Gut (coastal geography)

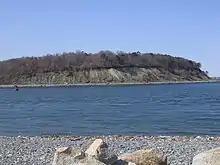
View across Hull Gut in Massachusetts of Peddocks Island from the mainland

Many other channels in Canada are named "Gut". Applied to proper names, "gut" is sometimes used more broadly. For instance South Gut and North Gut at the settlement of South Gut St. Anns, Nova Scotia are just inlets, while Brewery Gut in England and The Gut in Ontario are fast-flowing stretches of river, Jigsaw Rock Gut in Antarctica is a gully, and Gardner's Gut in New Zealand is a cave system. Conversely, some guts are not so named, such as The Rip, a gut in Australia, where the term "gut" is not used.